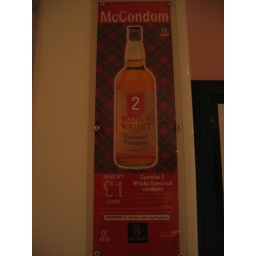
This vending machine was in the woman's bathroom in a pub near our hotel in New Town.